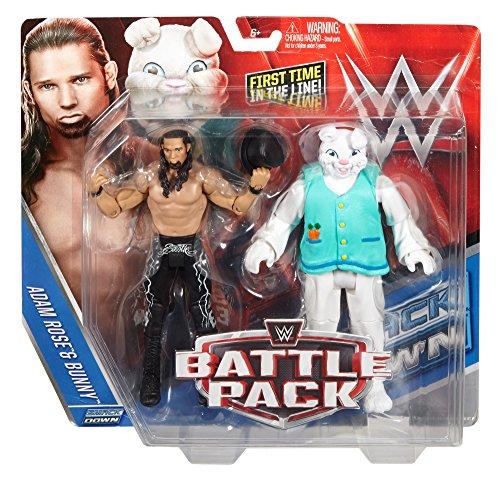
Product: WWE Figure 2-Pack, Adam Rose & Bunny
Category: Sports & Outdoors | Fan Shop | Toys & Game Room | Action Figures & Toy Figurines
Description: Collect all your favorite WWE Superstars.
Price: $23.20
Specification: ProductDimensions:2.1x11x10.5inches|ItemWeight:11.2ounces|ShippingWeight:12.8ounces(Viewshippingratesandpolicies)|DomesticShipping:ItemcanbeshippedwithinU.S.|InternationalShipping:ThisitemcanbeshippedtoselectcountriesoutsideoftheU.S.LearnMore|ASIN:B015QZNE4C|Itemmodelnumber:DJR89|Manufacturerrecommendedage:6-12years